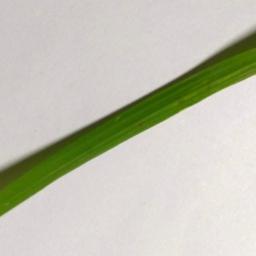
Label: Rice___Brown_Spot